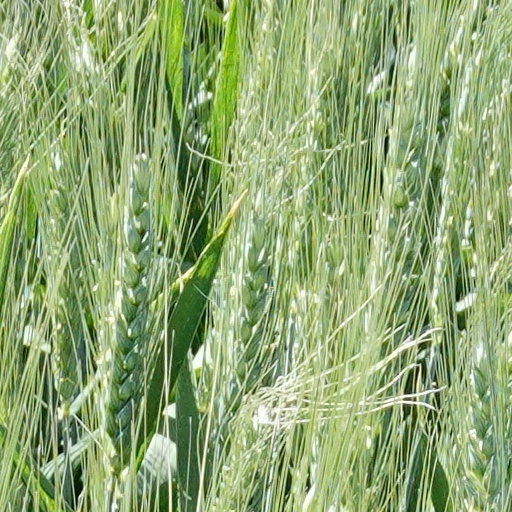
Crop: wheat